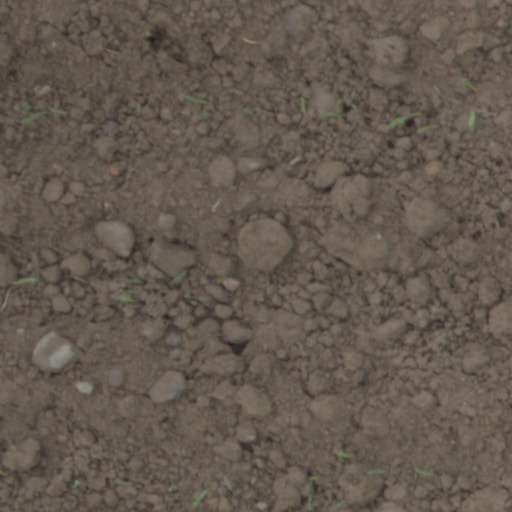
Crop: wheat